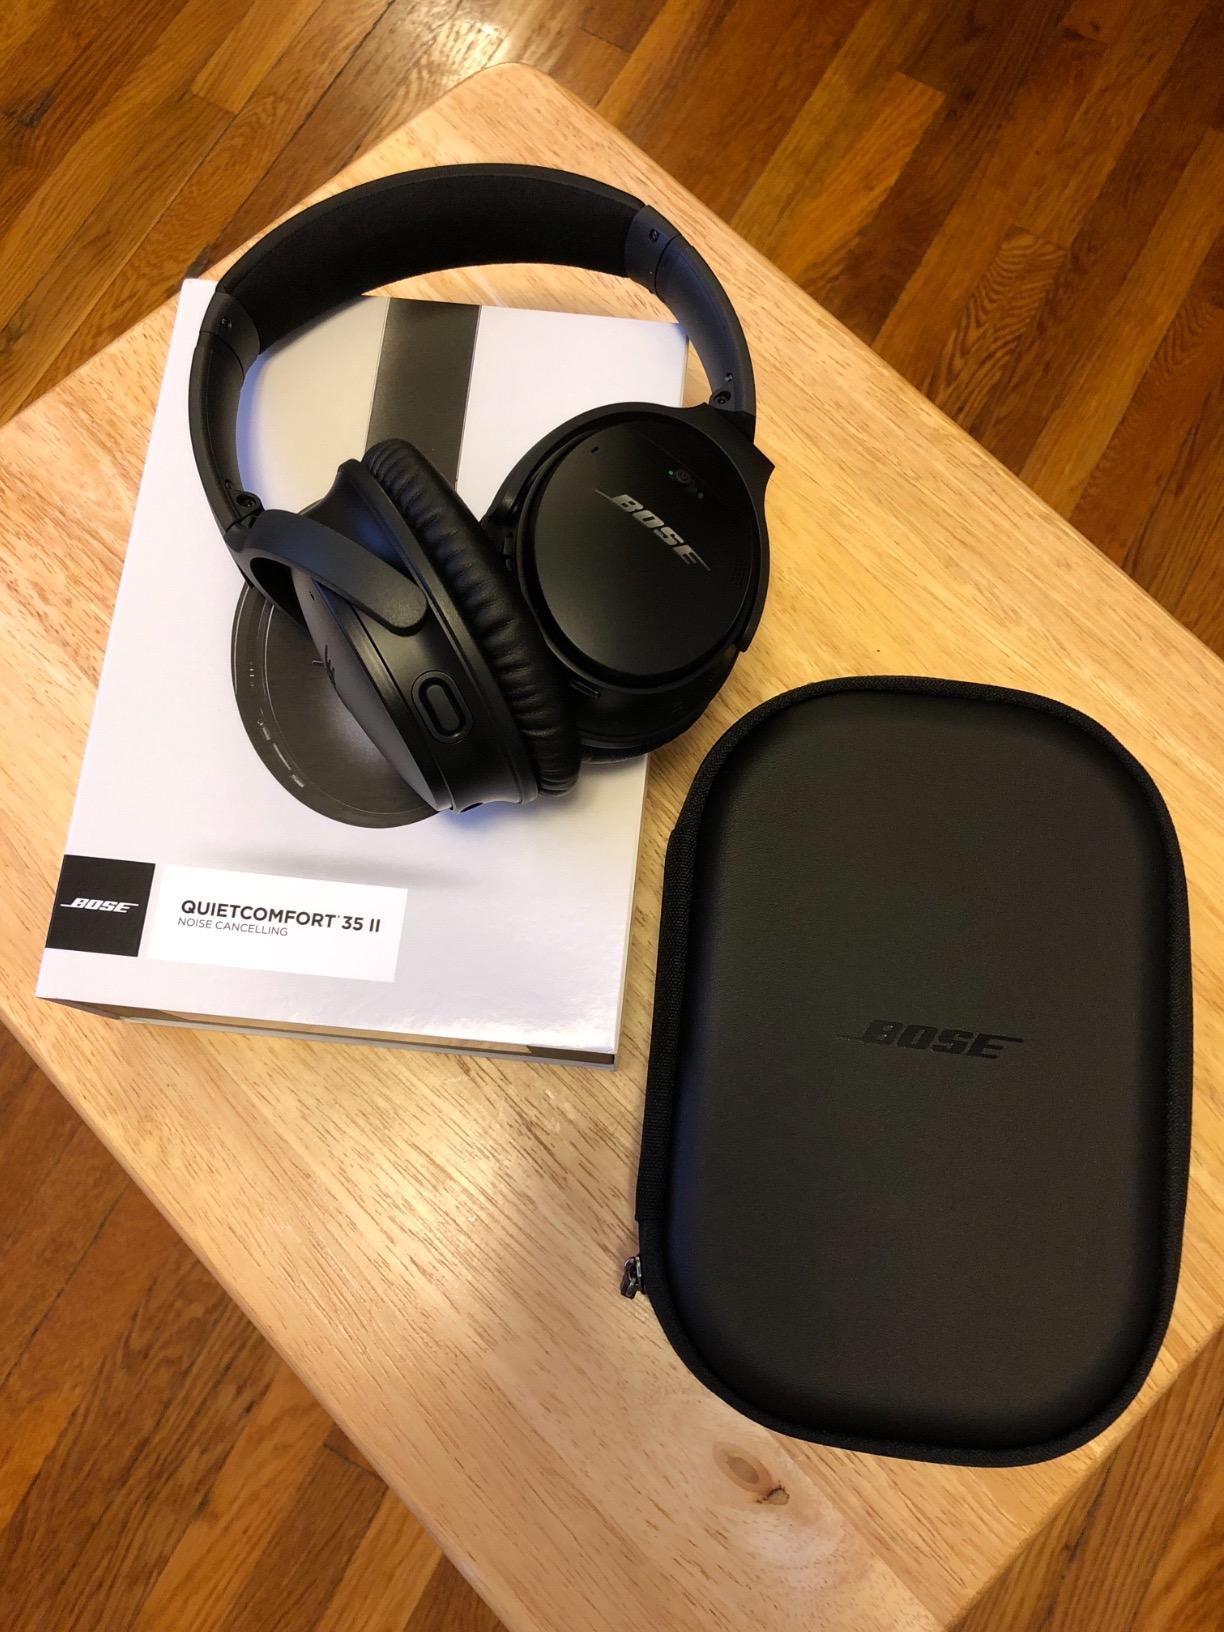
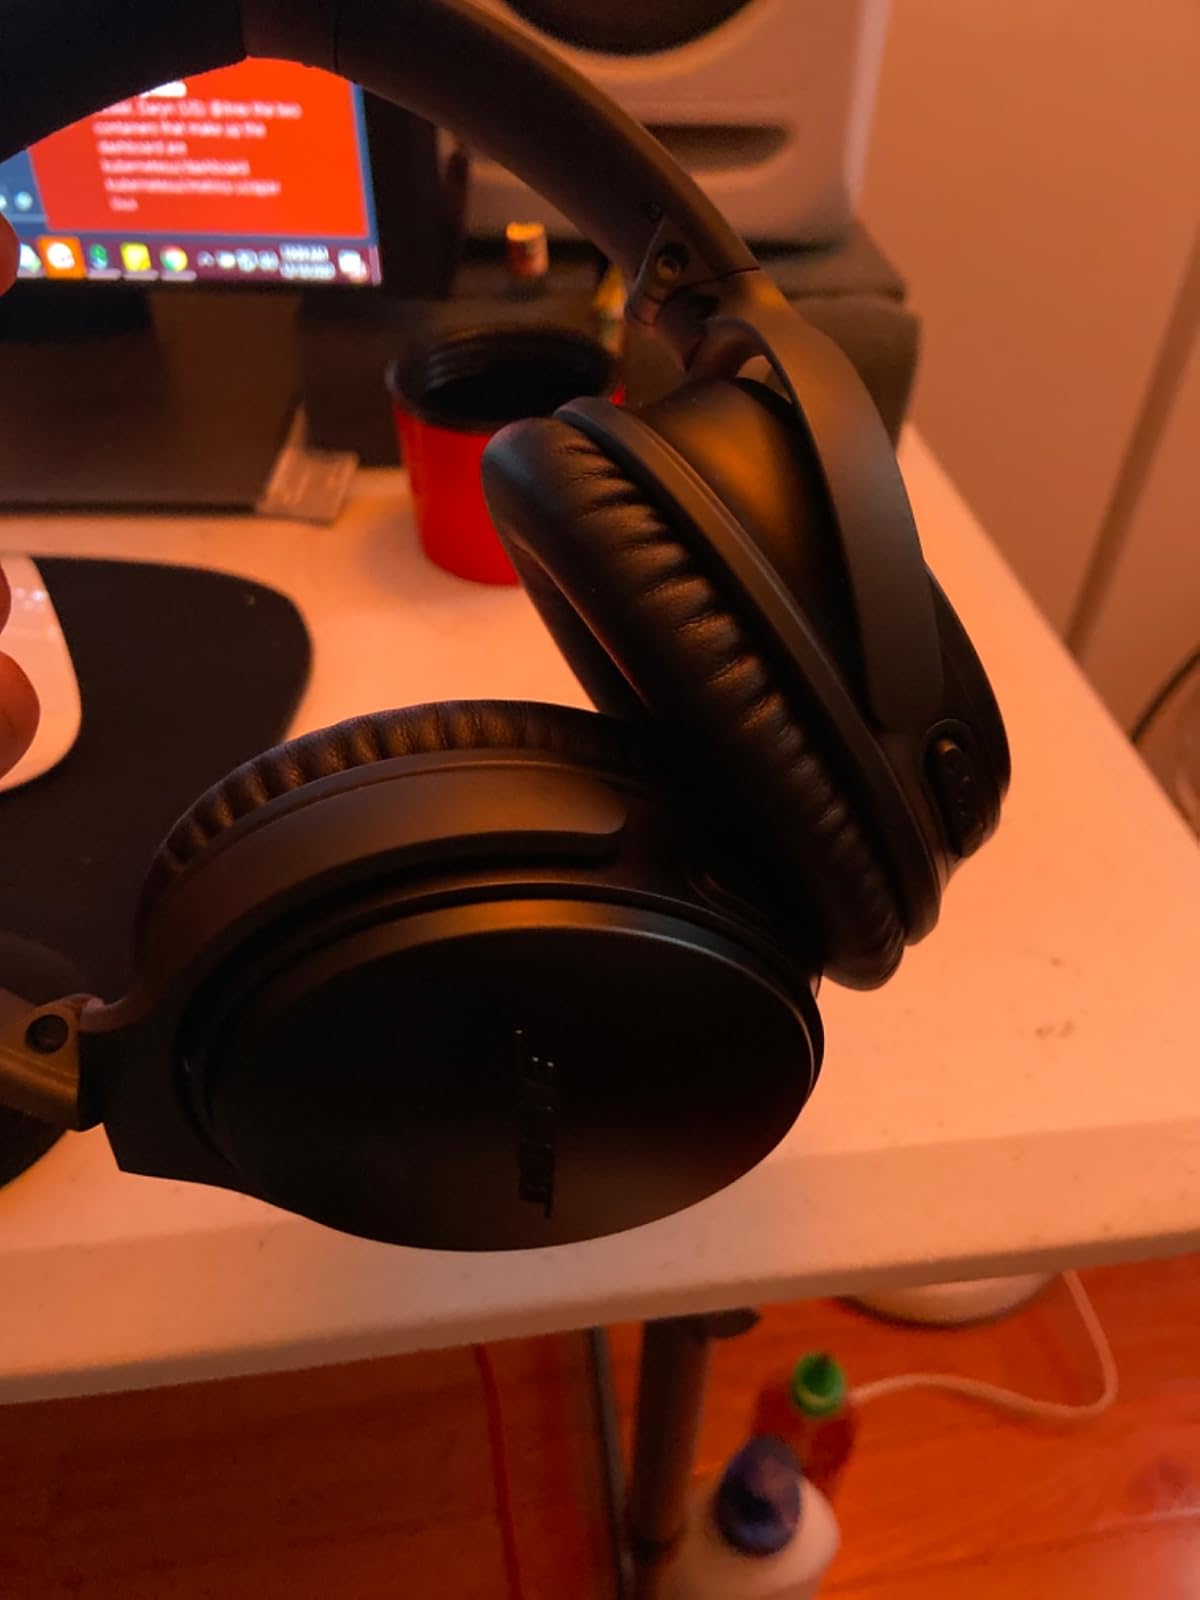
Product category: headphones
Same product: yes